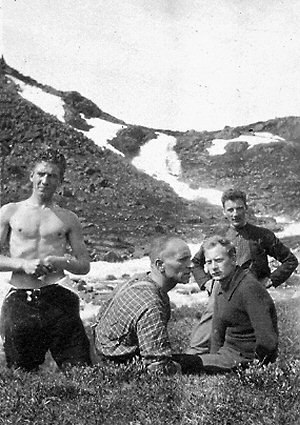
Haakon Lie
Fra venstre: Haakon Lie, Martin Tranmæl, Einar Gerhardsen og Ola Stigum på udflugt i den norske natur i begyndelsen af 1920'erne
Haakon Lie var en tidligere norsk politiker. Lie var sekretær i Arbeidernes Opplysningsforbund 1932-40, og under den tyske besættelse 1940-45 var han bl.a. knyttet til norsk LOs sekretariat i London.